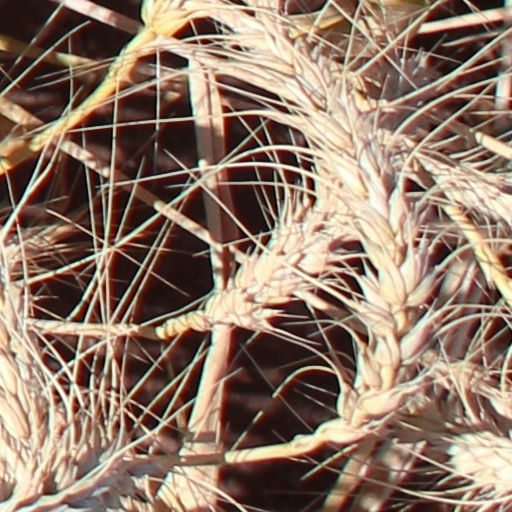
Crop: wheat